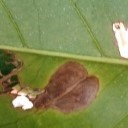
Label: Miner